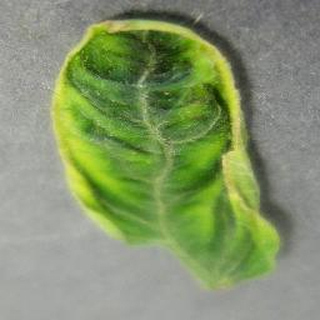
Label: tomato_yellow_leaf_curl_virus